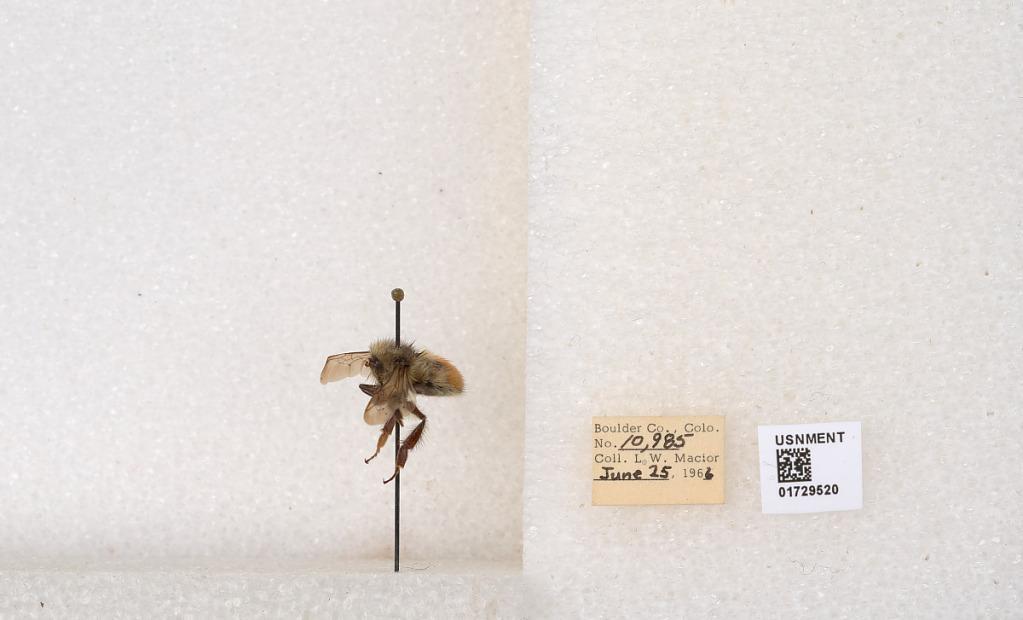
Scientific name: Bombus flavifrons Cresson
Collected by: L. Macior
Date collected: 1966-6-25
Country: United States
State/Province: Colorado
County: Boulder
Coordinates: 40.0925, -105.358